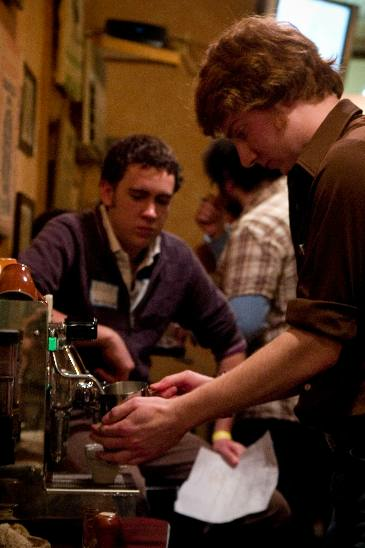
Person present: Yes